James River Park System

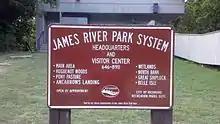
Sign at James River Park System headquarters

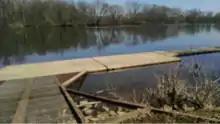
Floating dock on the James River

The James River Park System (also known as James River Park or simply JRPS) is a municipal park system in Richmond, Virginia encompassing over , with new parcels being added as part of an expansion effort underway between 2024 and 2025. It consists of multiple sections along the James River between the Huguenot Memorial Bridge in the west to a half mile (0.8 km) beyond the I–95 Bridge over the James in the east. It is a part of the city’s Department of Parks, Recreation and Community Facilities.